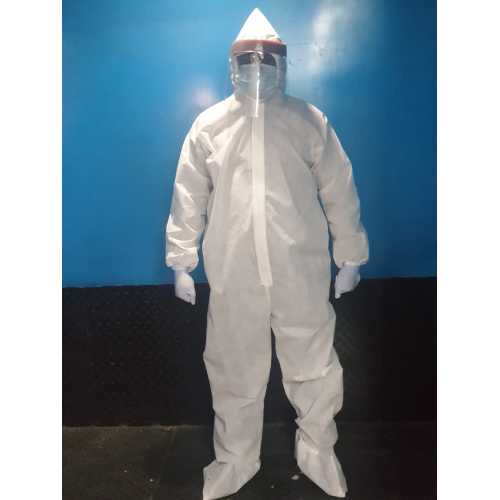
Objects detected:
Mask
Face_Shield
Gloves
Gloves
Coverall